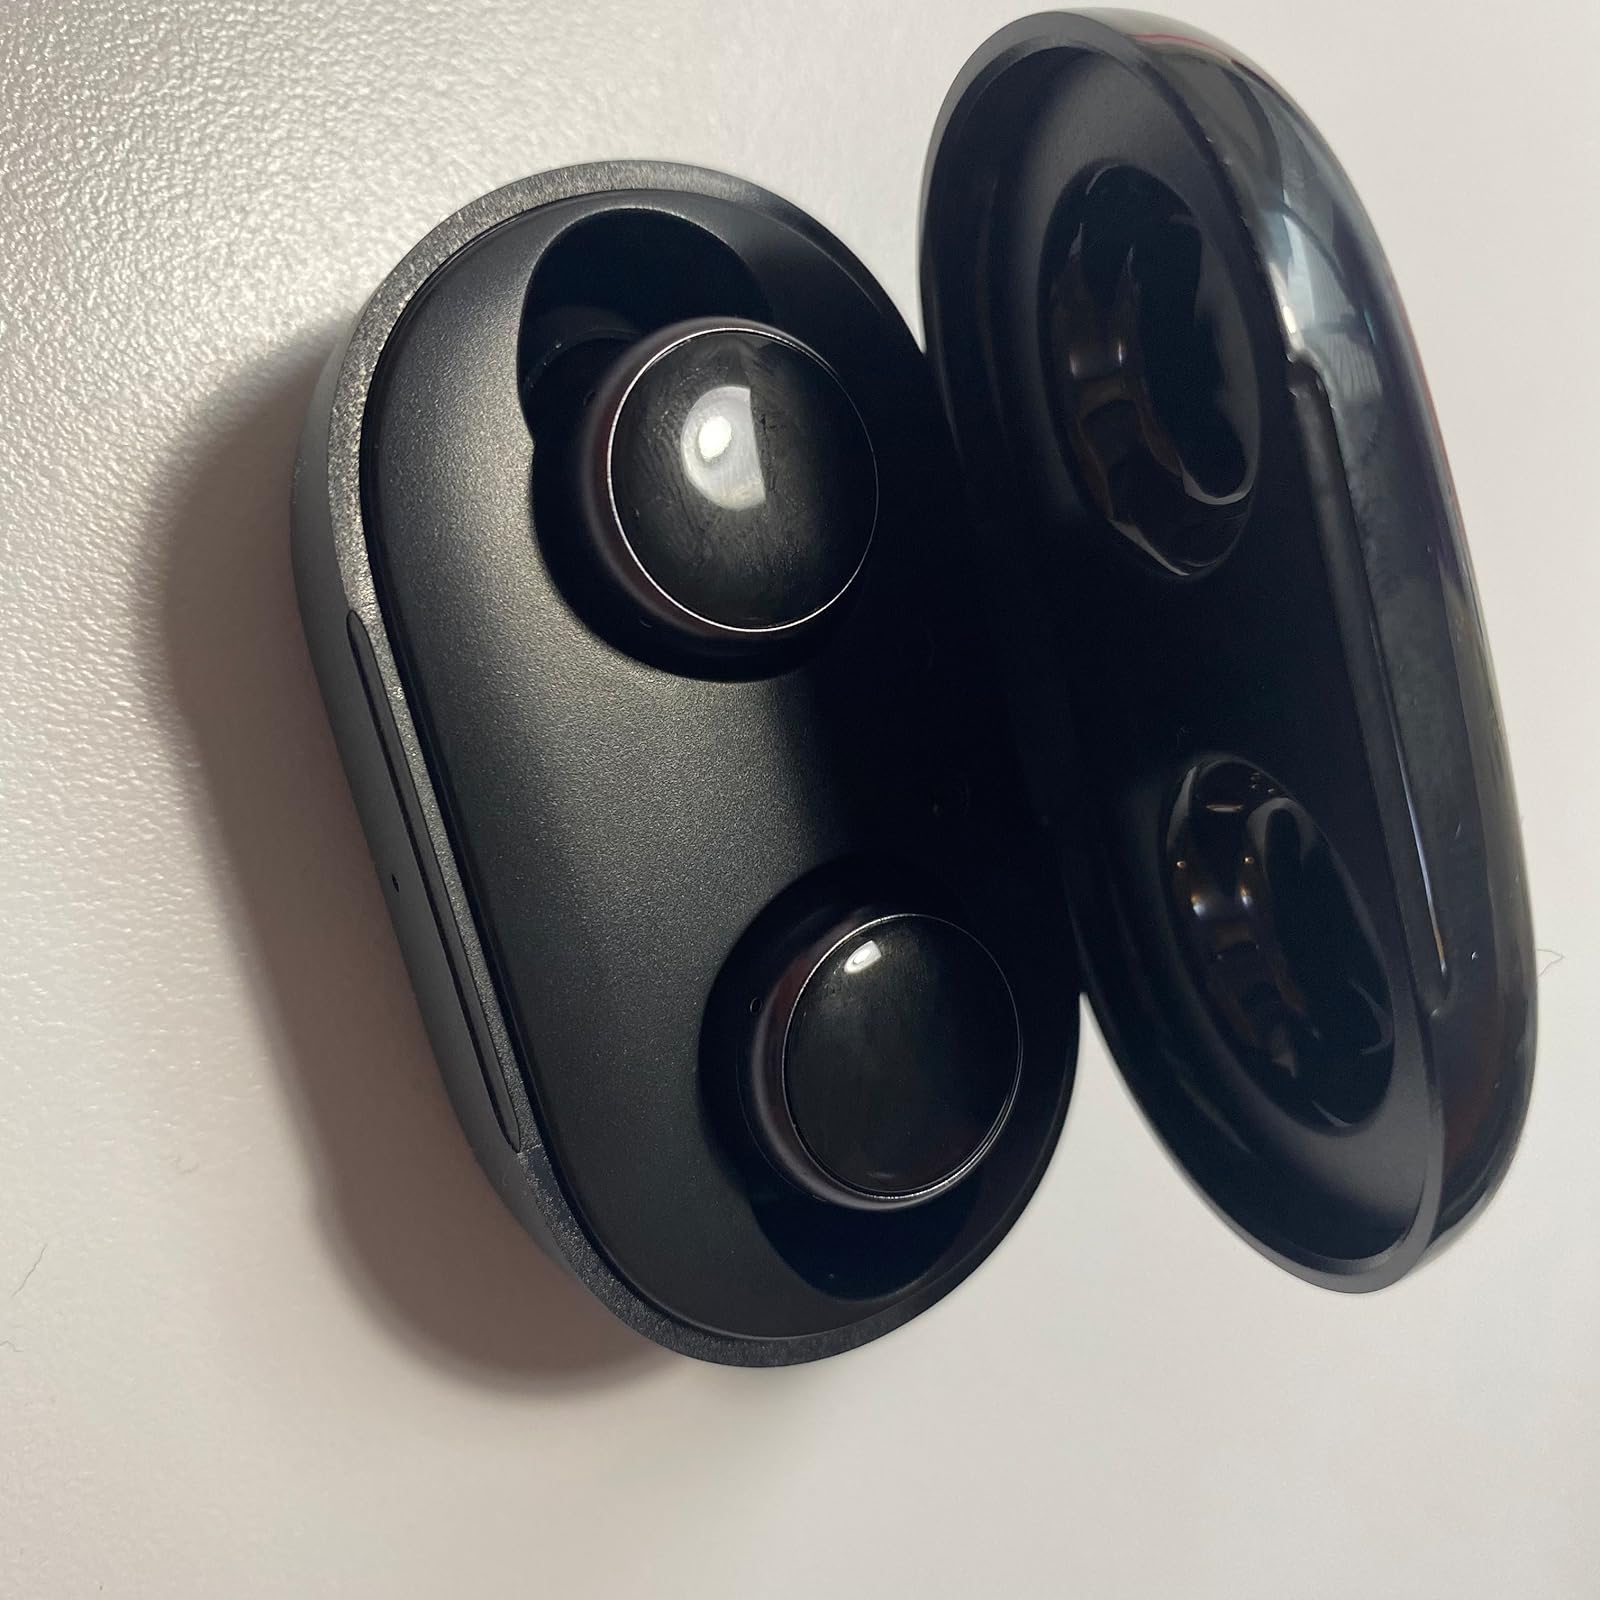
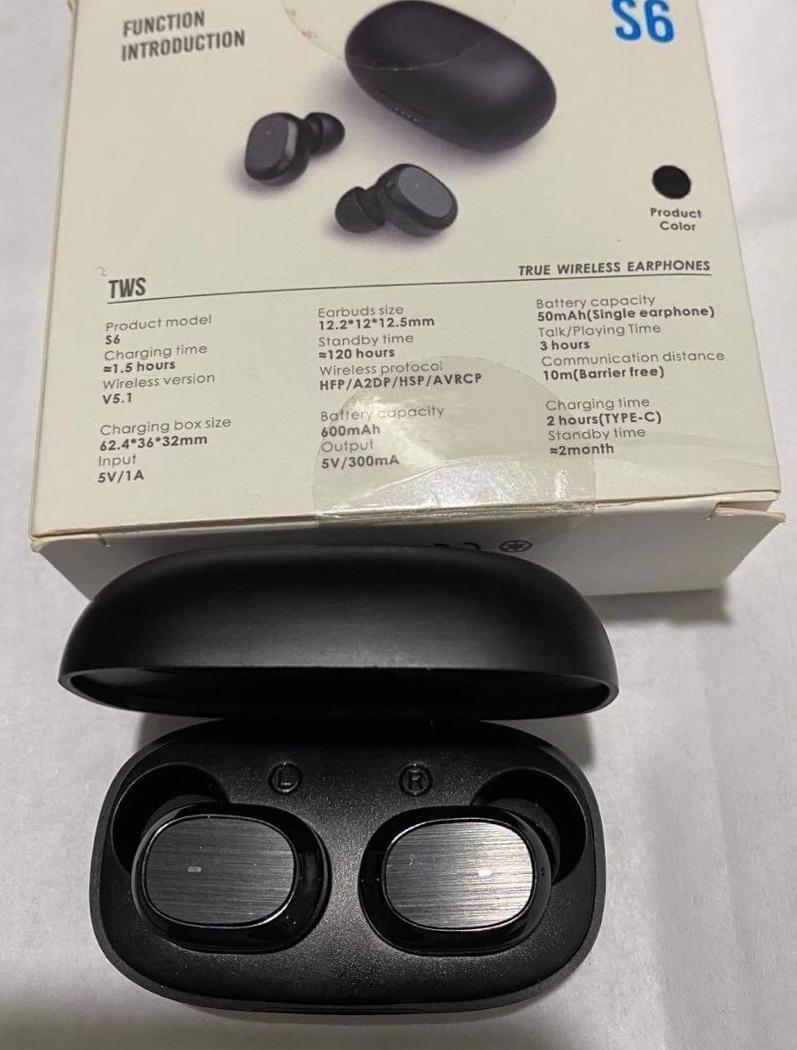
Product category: earbuds
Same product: no